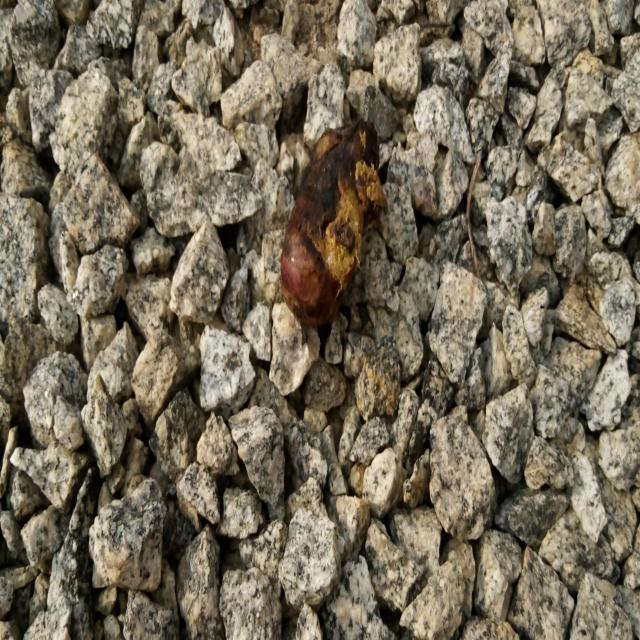
Plum grade: rotten